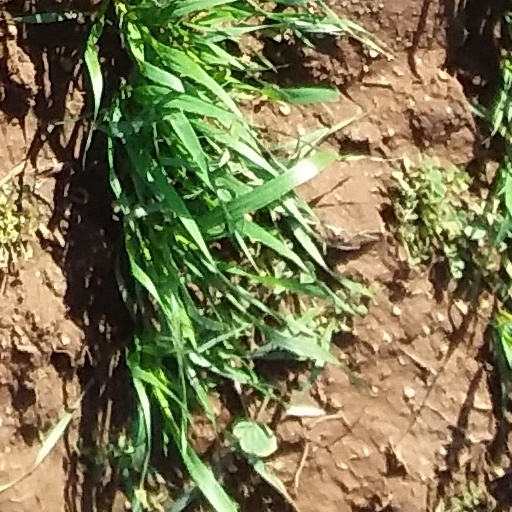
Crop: wheat